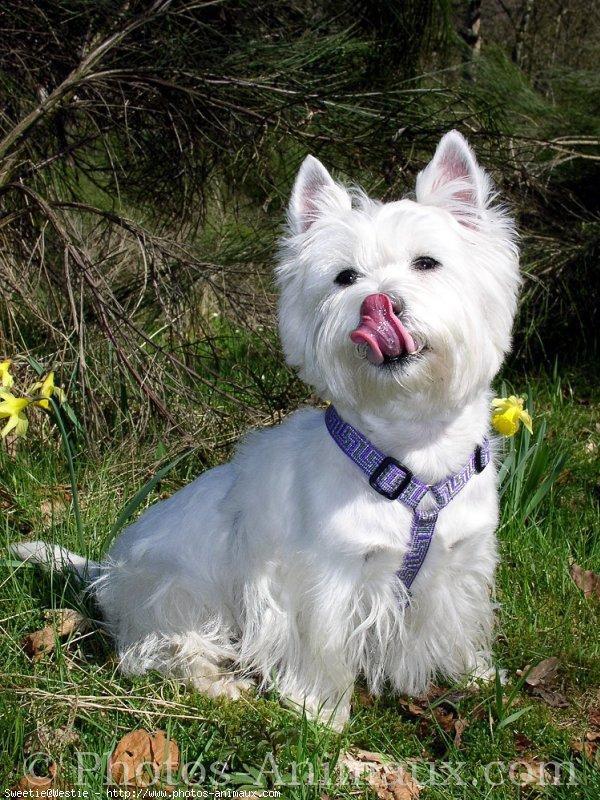
West_Highland_white_terrier